Topkapı Palace

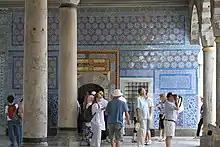
Entrance of the Circumcision Room

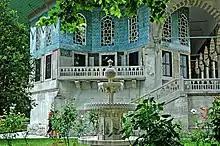
Open recess (iwan) of the Yerevan Kiosk

The Twin Kiosk / Apartments of the Crown Prince ("Çifte Kasırlar / Veliahd Dairesi") consists of two privy chambers built in the 17th century, at different times. The building is connected to the palace and consists of only one storey built on an elevated platform to give a better view from inside and shield views from the outside.